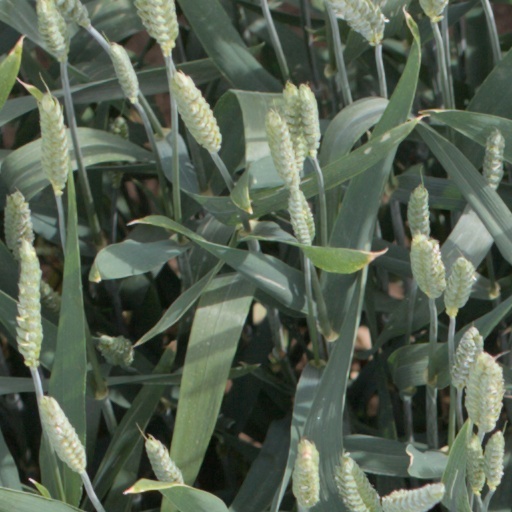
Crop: wheat